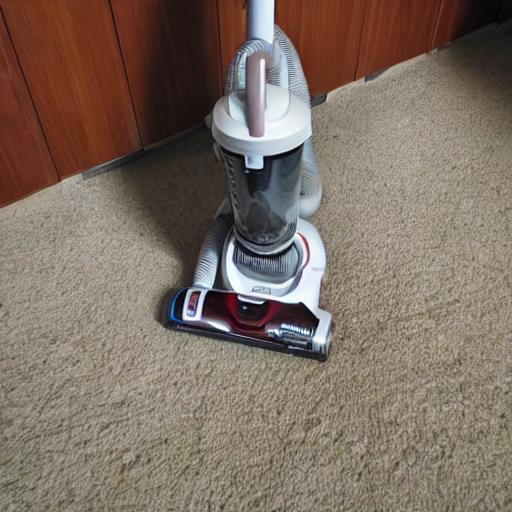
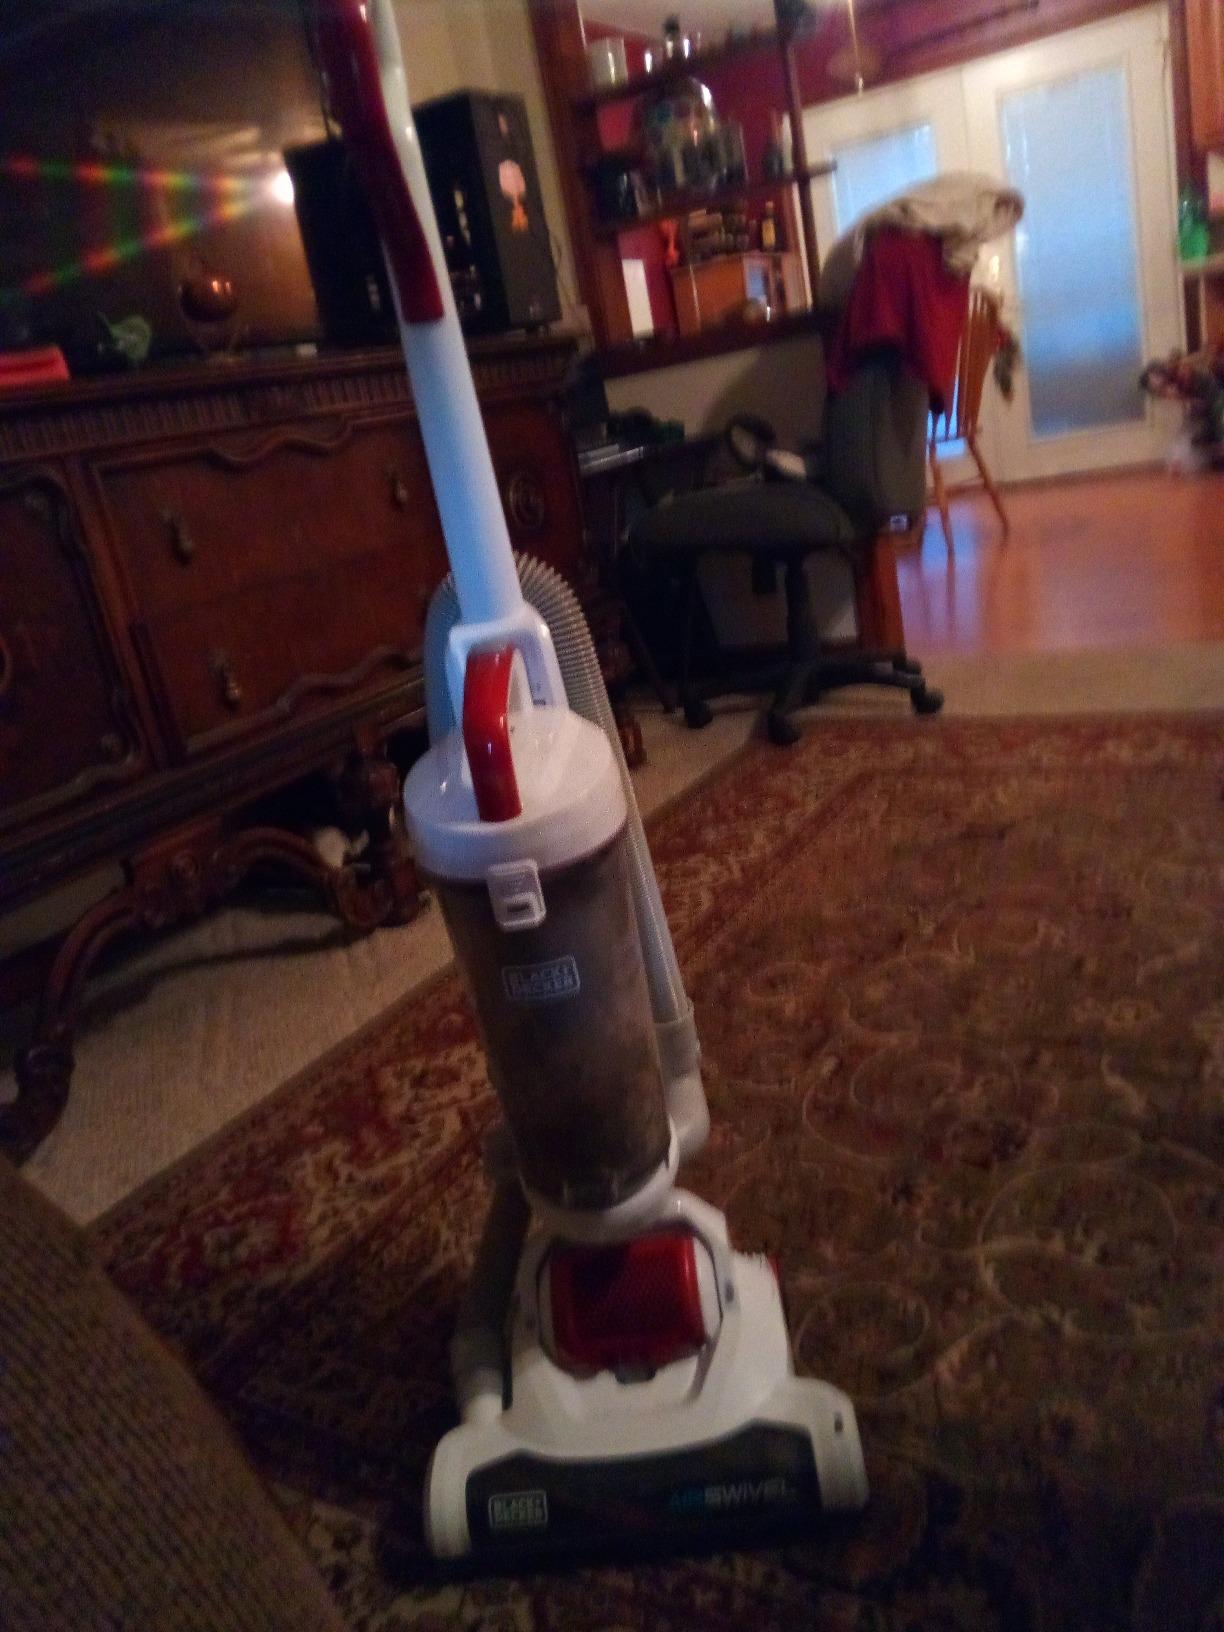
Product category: items_vacuum
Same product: no